Political positions of Susan Collins

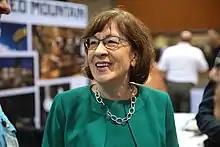
Collins at the 2018 Small Business Expo in Phoenix, Arizona

In December 2017, Collins voted to pass the 2017 Republican tax plan. The bill would greatly reduce corporate taxes, reduce taxes for some individuals but increase them for other individuals by removing some popular deductions, and increase the deficit. The bill also repealed the individual mandate of the Affordable Care Act, leaving 13 million Americans uninsured and raising premiums by an estimated additional 10% per year. After the vote, Collins said that she received assurances from congressional leaders that they would pass legislation intended to mitigate some of the adverse effects of the repeal of the individual mandate. When asked how she could vote for a bill that would raise the deficit by an estimated $1 trillion (over ten years) after having railed against the deficit during the Obama administration, Collins insisted that the tax plan would not raise the deficit. She said she had been advised in this determination by economists Glenn Hubbard, Larry Lindsey, and Douglas Holtz-Eakin, but Hubbard and Holtz-Eakin later denied stating that the plan would not increase the deficit.